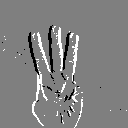
ASL letter: w